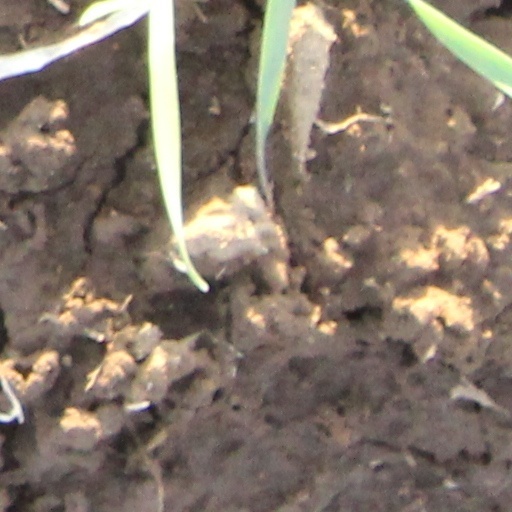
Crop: wheat